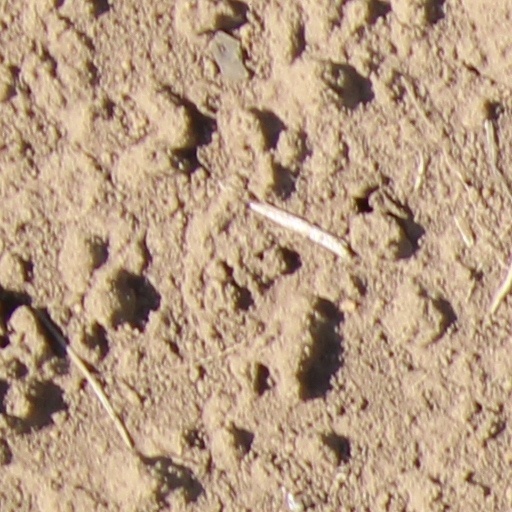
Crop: wheat